The Prisoner of Chillon

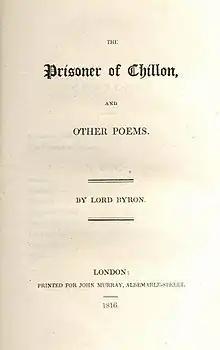
1816 first edition

The Prisoner of Chillon is a 392-line narrative poem by Lord Byron. Written in 1816, it chronicles the imprisonment of a Genevois monk, François Bonivard, from 1532 to 1536.